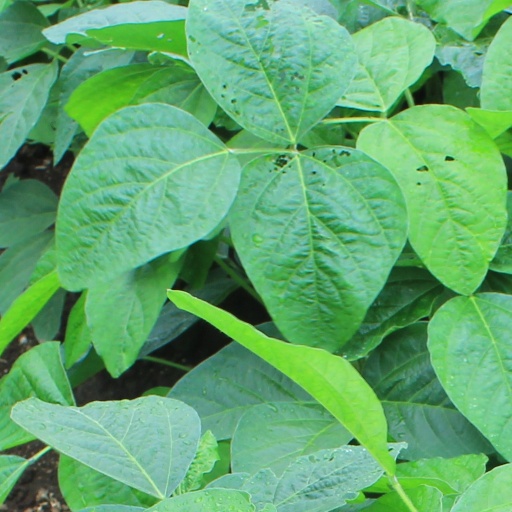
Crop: soybean